Eni Jurišić

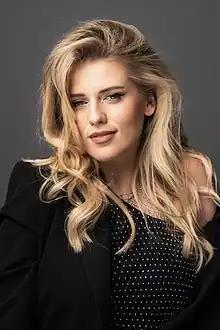
Jurišić in 2023

Eni Jurišić (born 22 June 1990), known professionally as Eni, is a Croatian singer and songwriter. She rose to fame by participating in the second season of "The Voice Hrvatska". Jurišić is most known for her collaboration with Matija Cvek on the song "Trebaš li me".